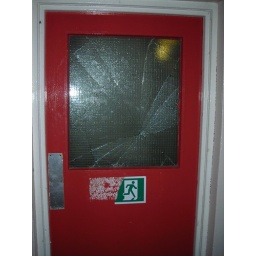
exit sign on door to the stairs in block of council flats. run stickman run!